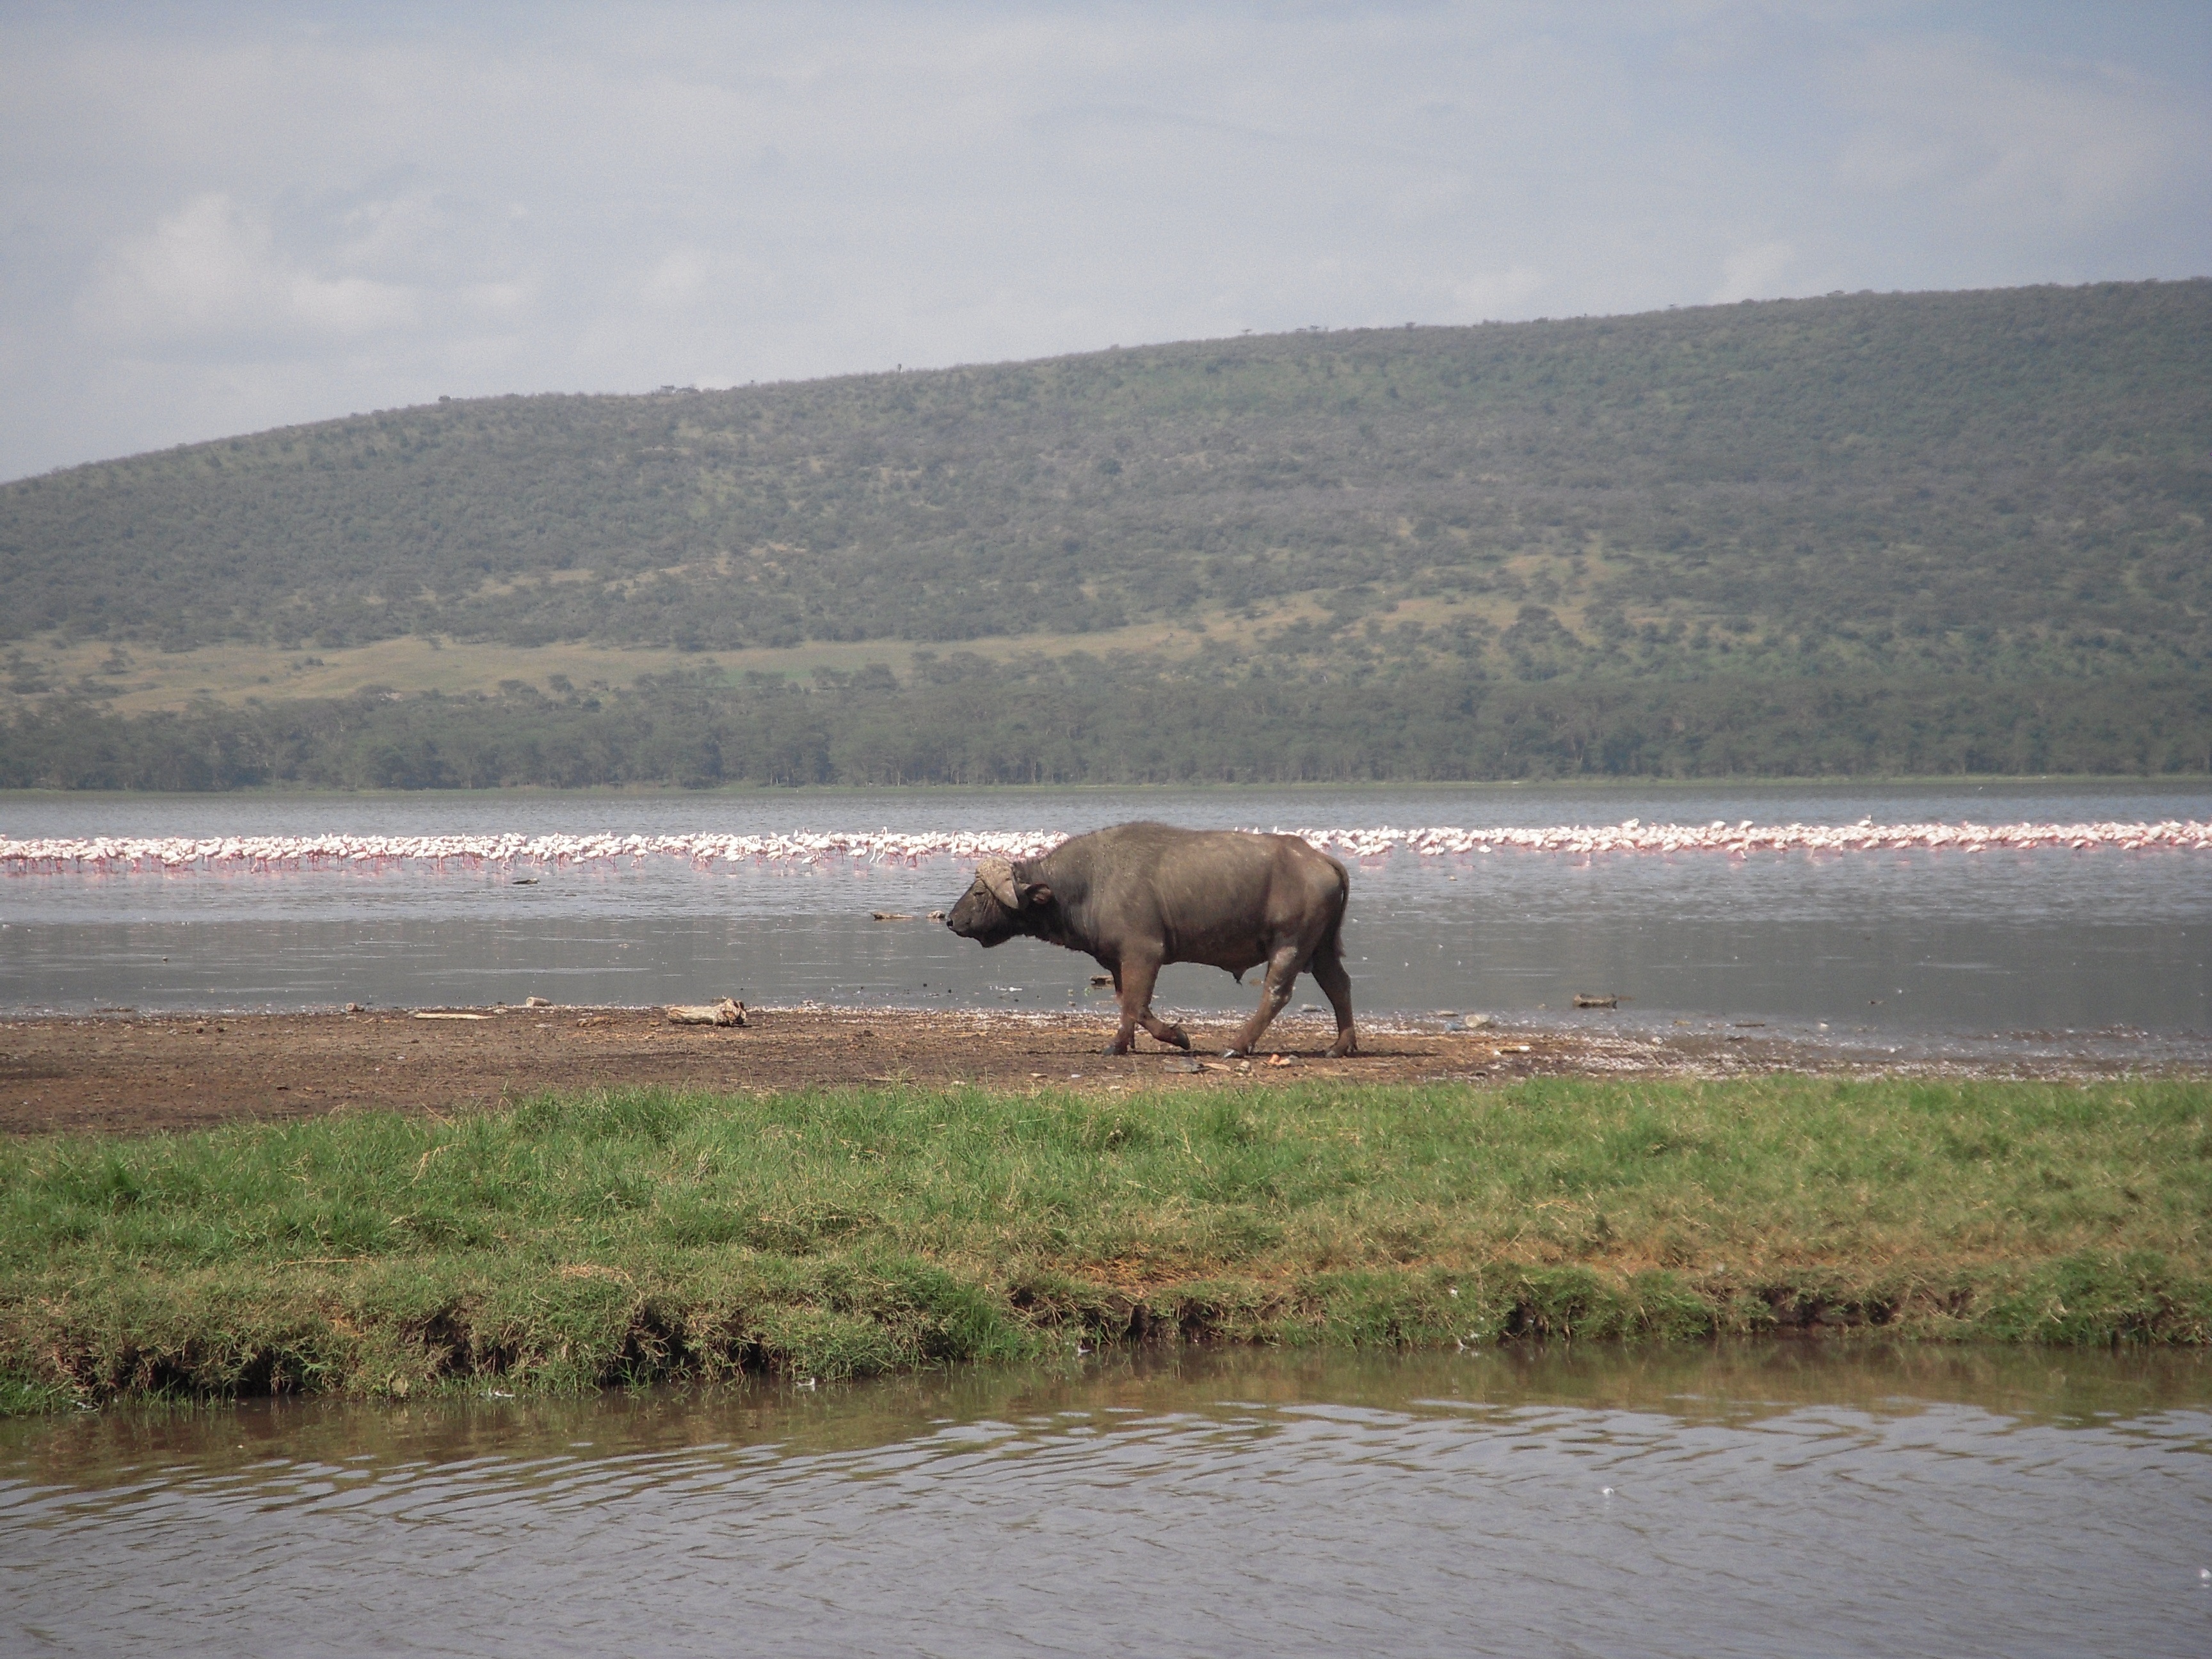
landscape, sea, water, nature, wilderness, mountain, lake, animal, river, wildlife, wetland, loch, buffalo, atmospheric phenomenon